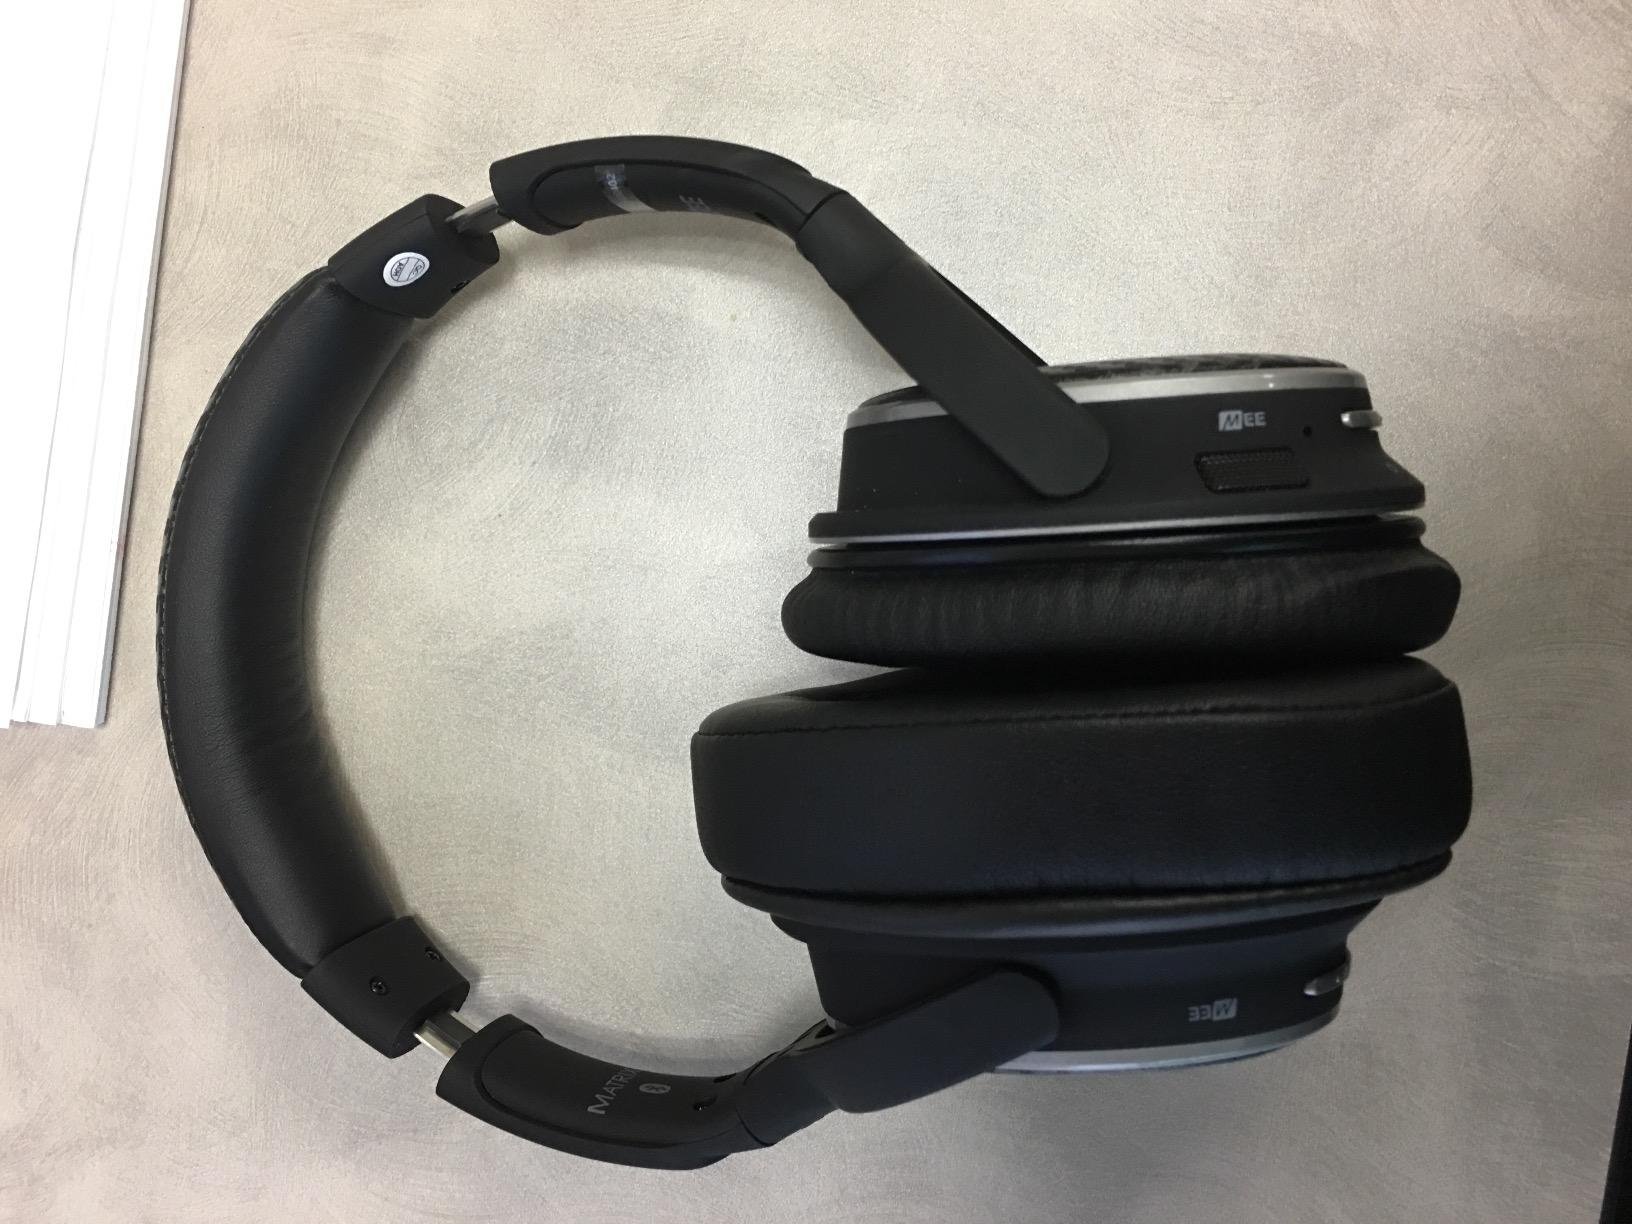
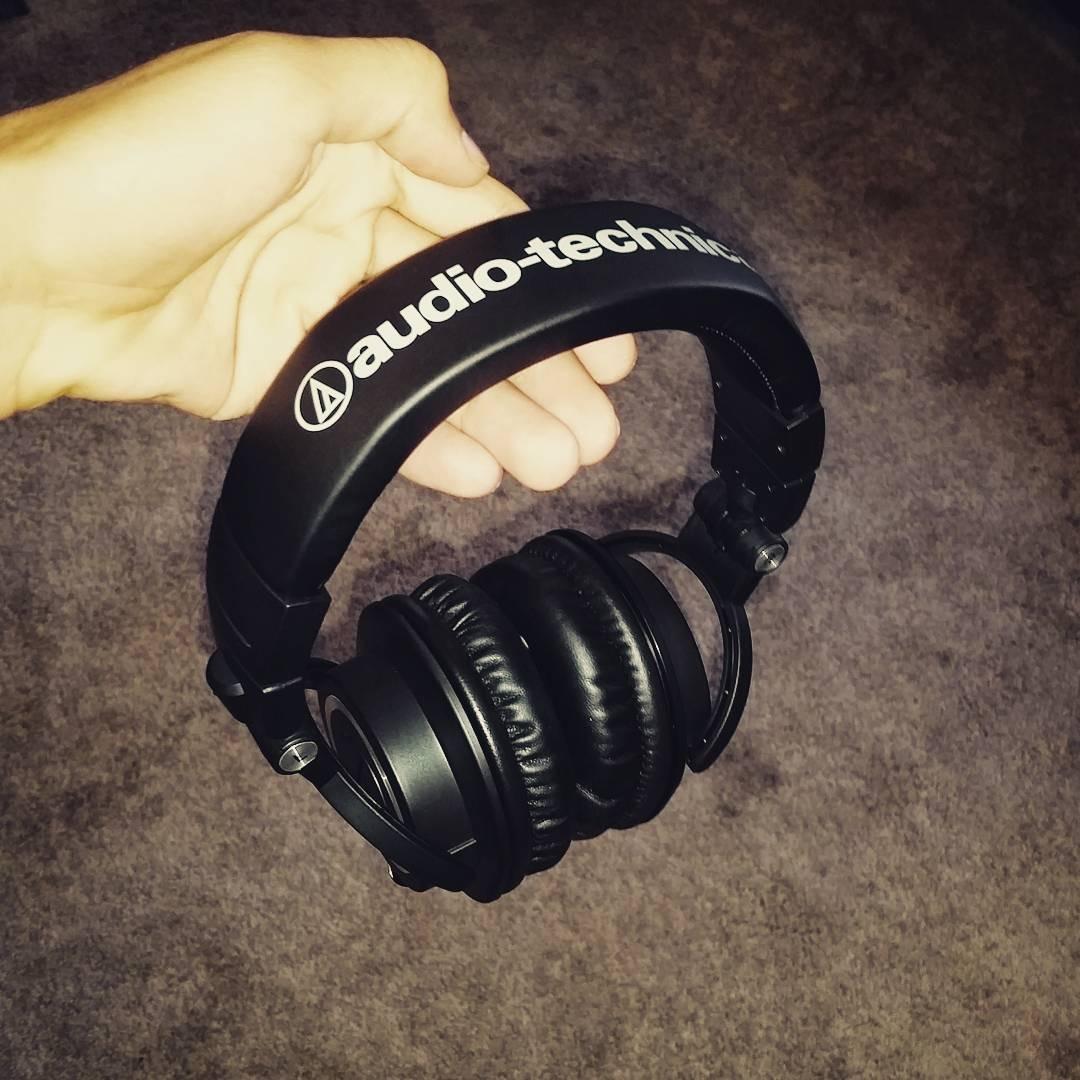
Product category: headphones
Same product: no